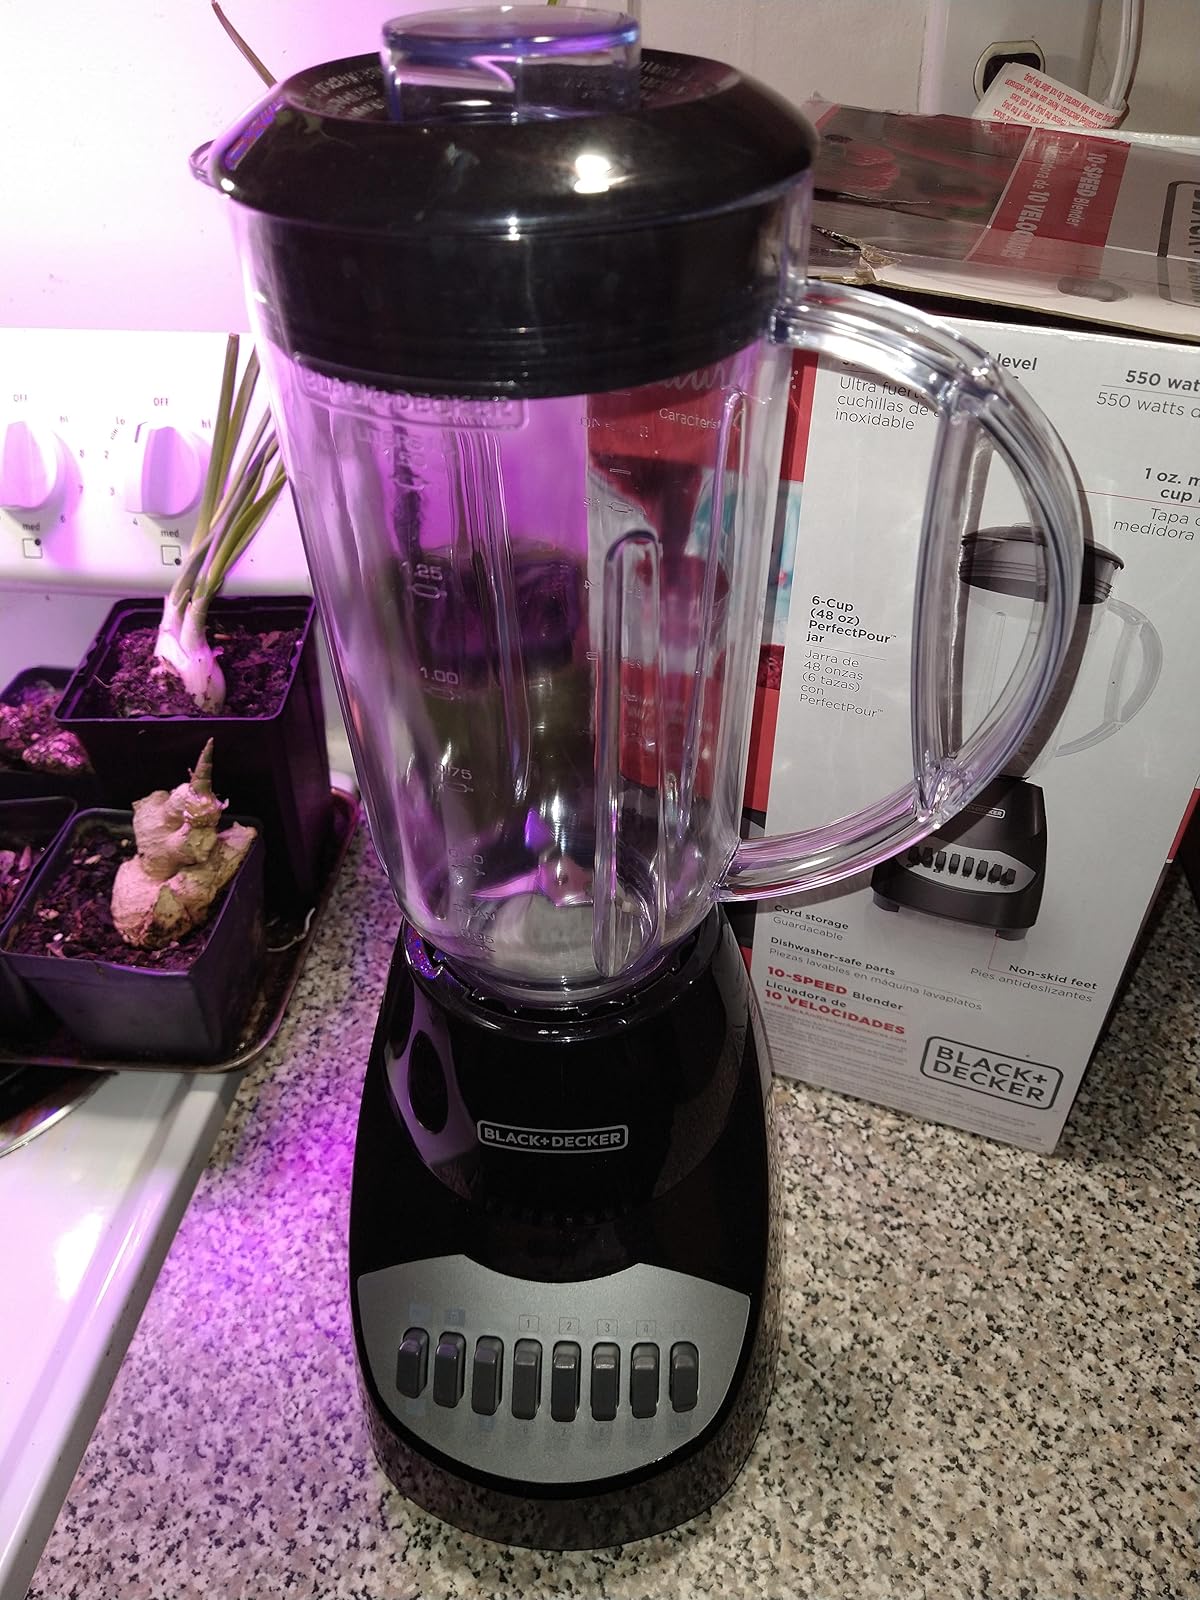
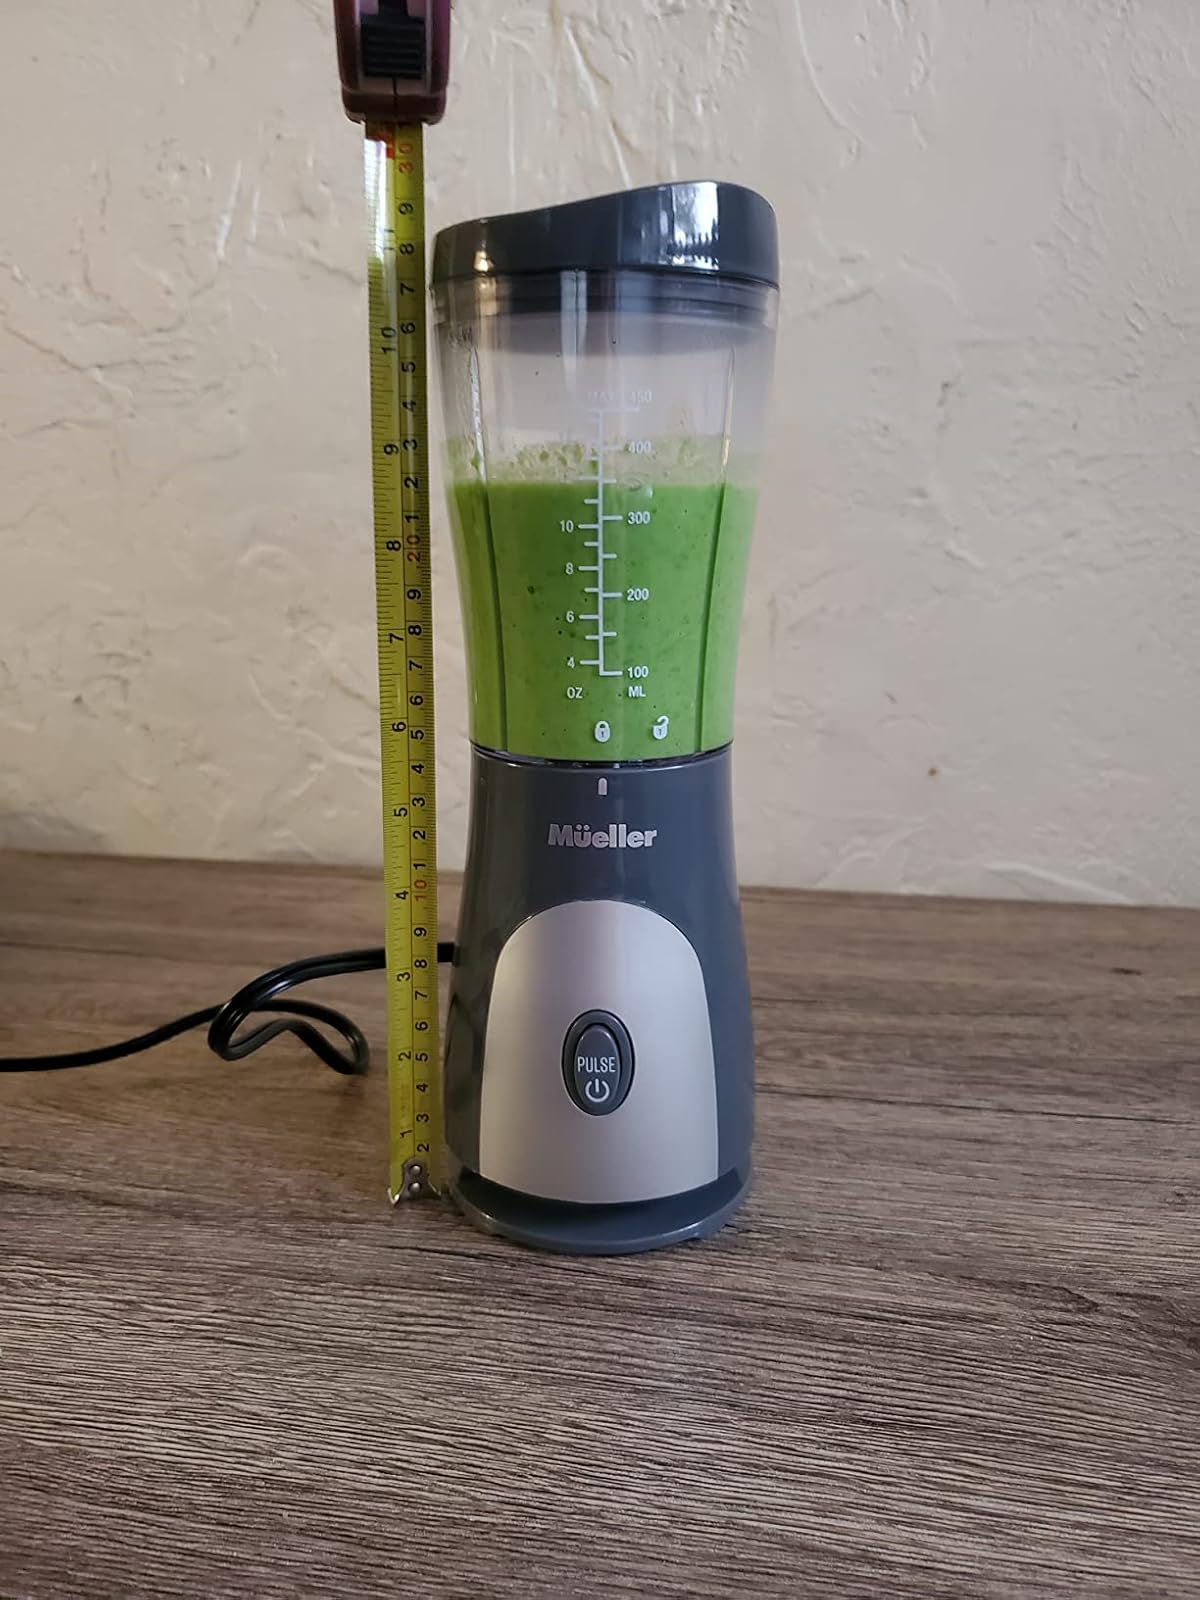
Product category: items_blender
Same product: no